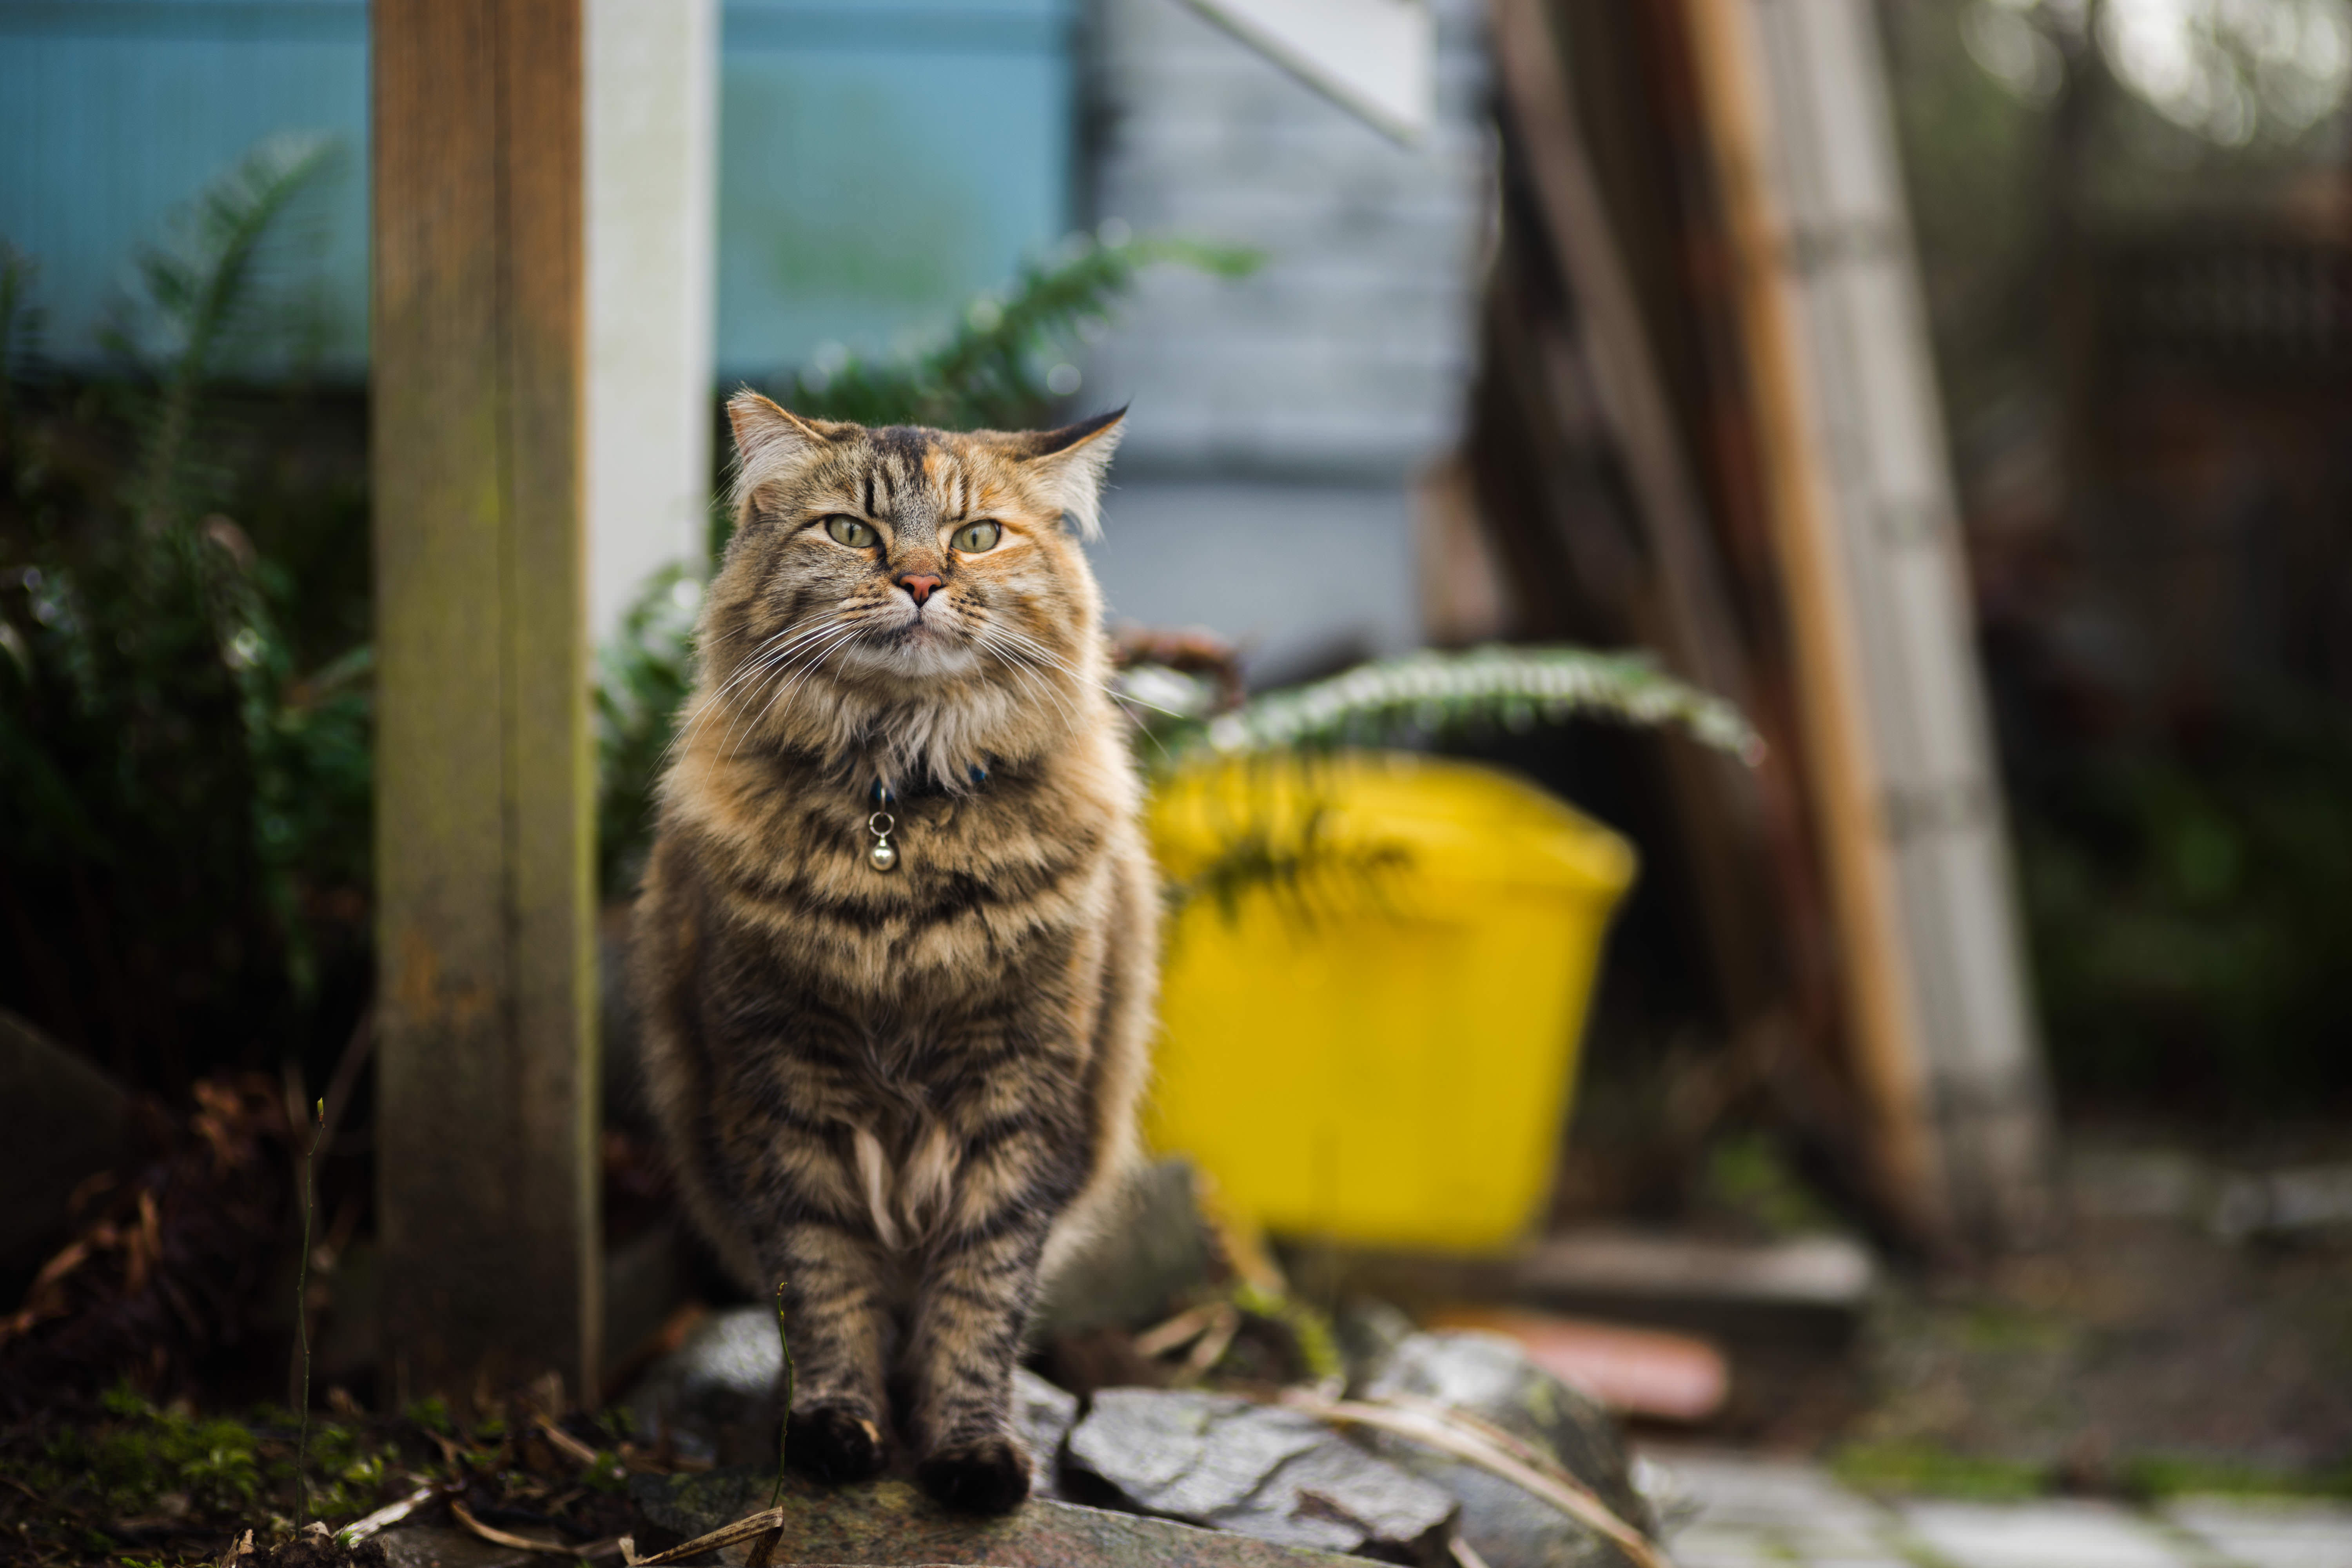
animal, cute, wildlife, pet, cat, feline, mammal, garden, fauna, furry, vertebrate, adorable, tabby cat, wild cat, small to medium sized cats, cat like mammal